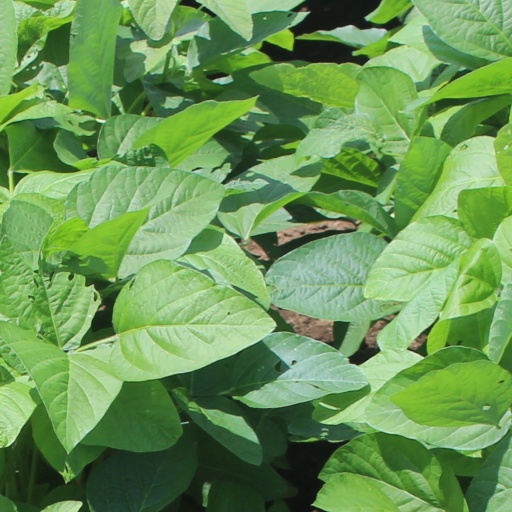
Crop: soybean